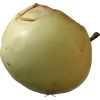
Label: Apple hit 1